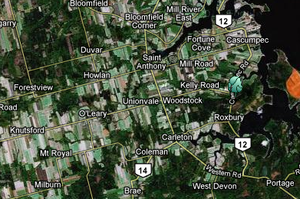
Roxbury est une communauté dans le comté de Prince sur l'Île-du-Prince-Édouard, au Canada, à l'est d'O'Leary.